List of birds of Georgia (U.S. state)

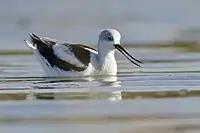
A black-and-white bird with a long beak forages in the water

Order: CharadriiformesFamily: Recurvirostridae